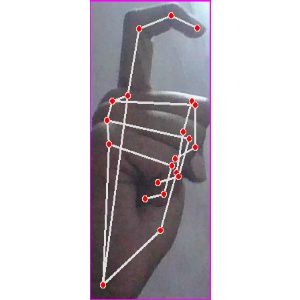
अक्षर: ट